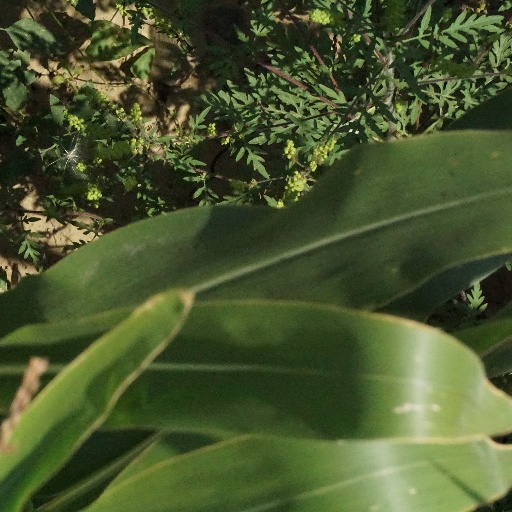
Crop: maize; corn